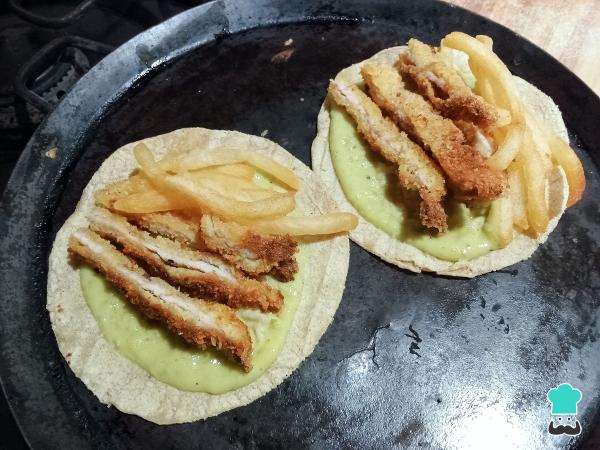
3Agrega papas a la francesa junto con las tiras de milanesa. Rectifica el sazón y, si es necesario, puedes espolvorear un poco de sal y pimienta extra.